Bethel Memorial Church

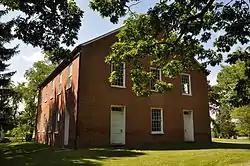

Bethel Memorial Church, also known as Bethel Baptist Memorial Church, is a historic Baptist church building located at White Post, Clarke County, Virginia. It replaced an earlier log Quaker meeting house, used by the Baptist congregation from 1808. Bethel was built between 1833 and 1836, and is a two-story, rectangular brick church in the Federal style. It has a front gable roof. The interior features many well-preserved elements including oil lamps installed in 1874 and grain painted pews. The front of the church features separate entrance doors for men and women. Also on the property is a contributing church cemetery.